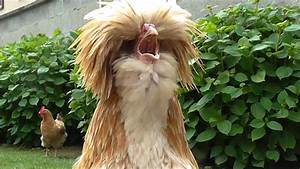
Label: gallina